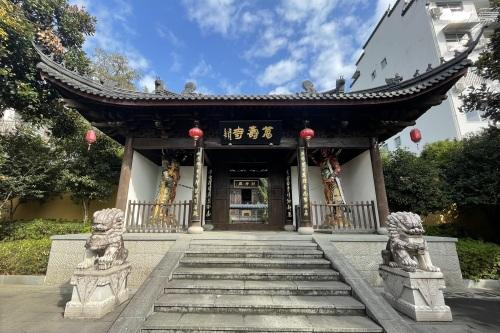
地标名称：万寿寺
所在城市：上饶市·婺源县